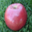
Label: apple